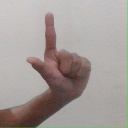
अक्षर: ल